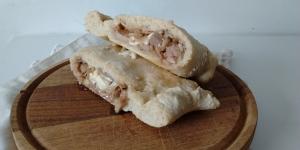
calzone de carne